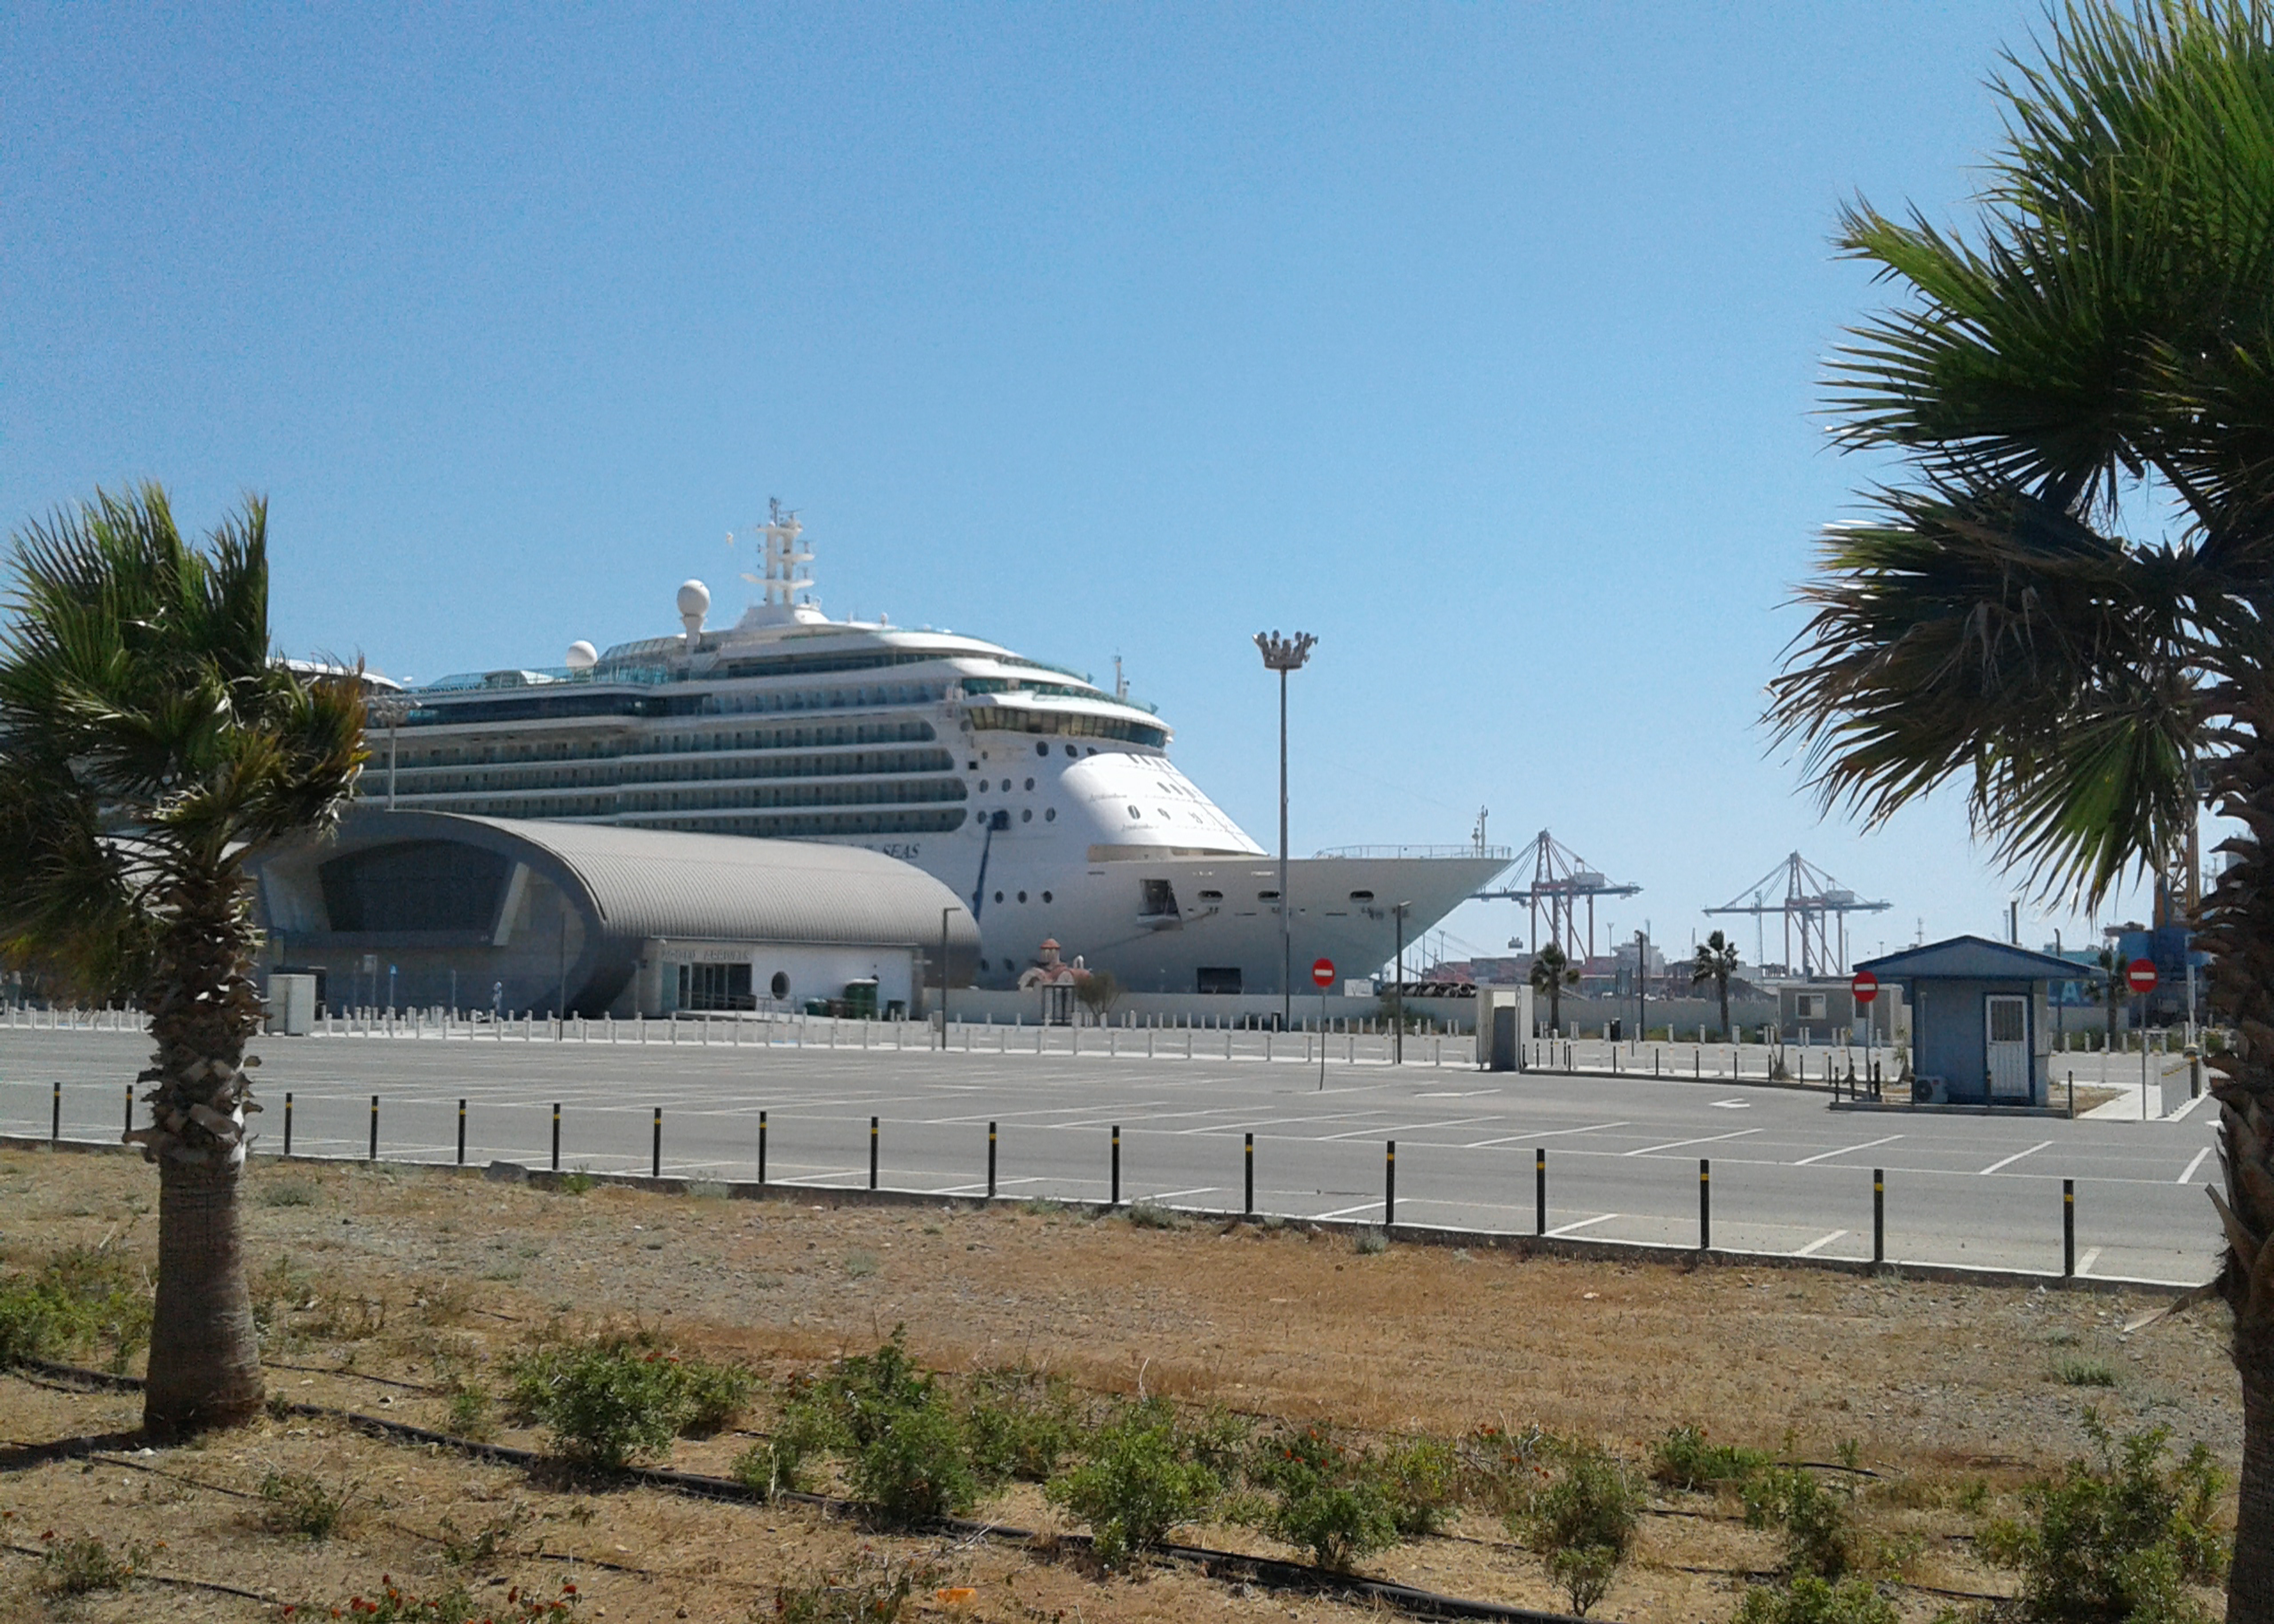
boat, ship, vessel, port, sky, plant, building, watercraft, tree, naval architecture, fence, cruise ship, Cruiseferry, vehicle, passenger ship, dock, palm tree, city, arecales, shade, water transportation, ocean liner, street light, harbor, ocean, marina, tourism, airport, mixed use, condominium, sea, house, vacation, transport